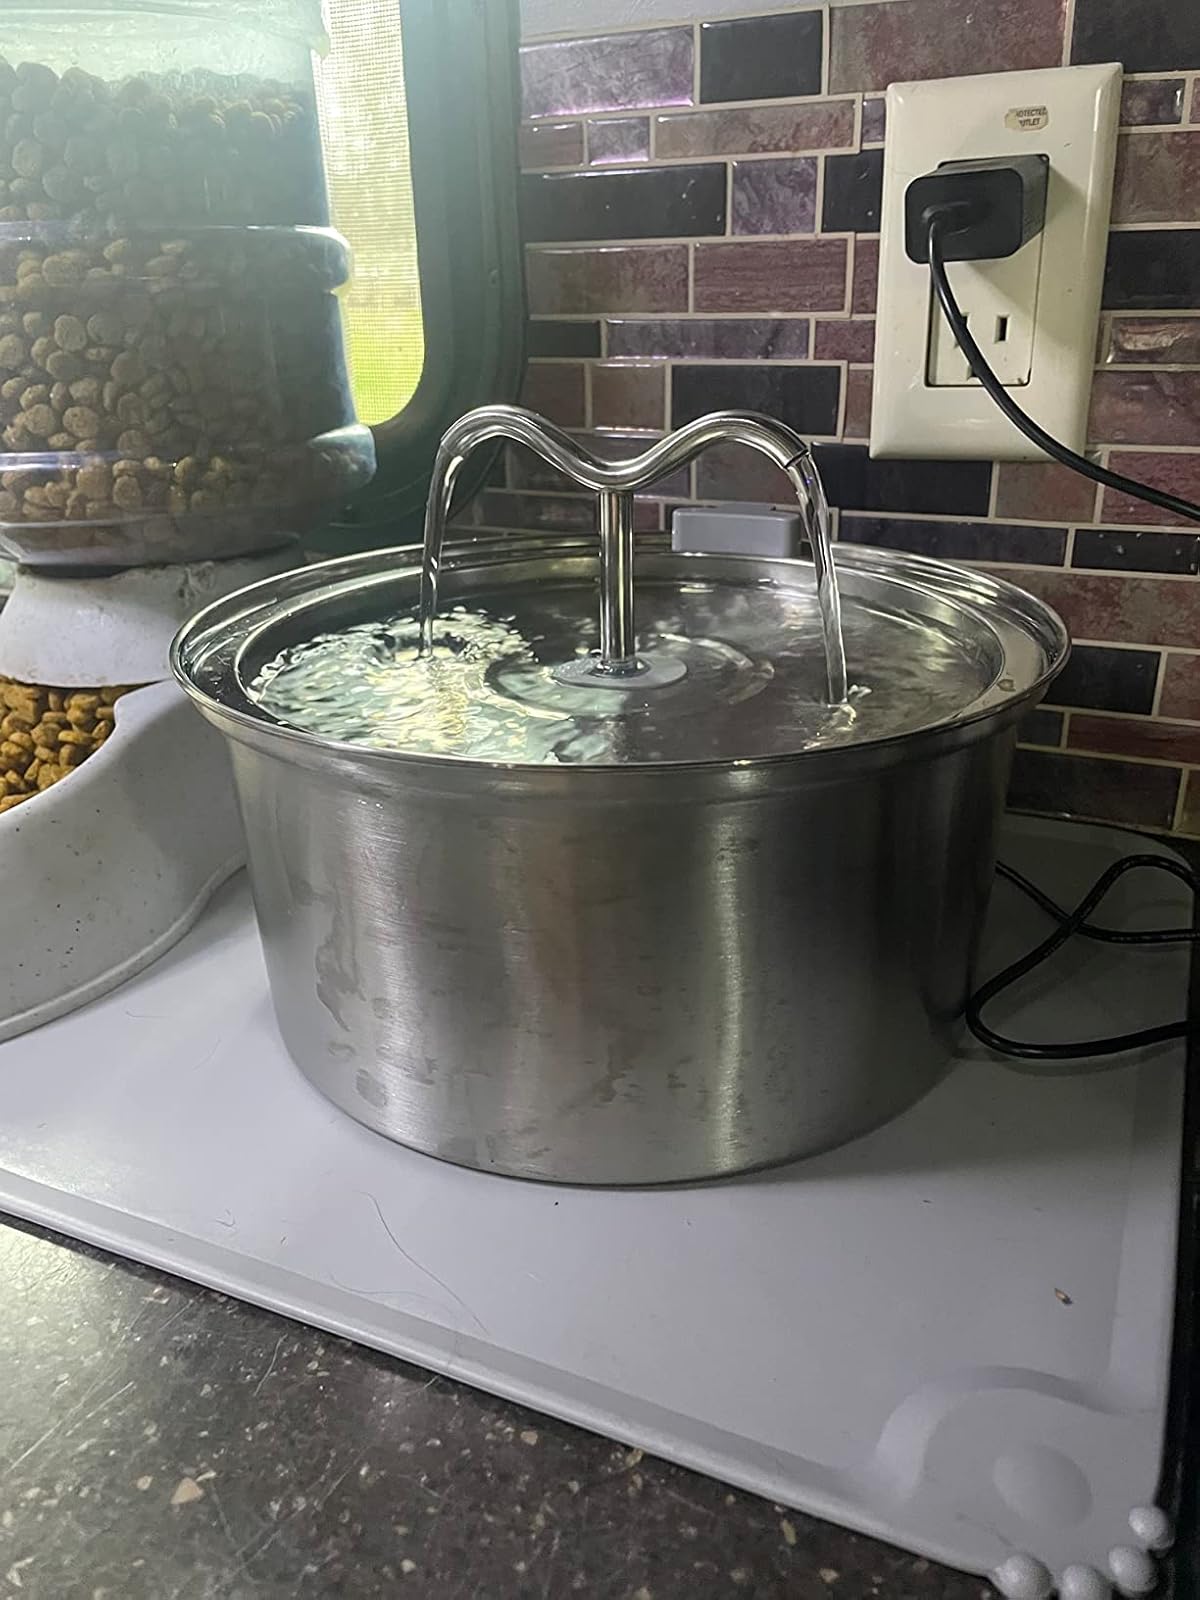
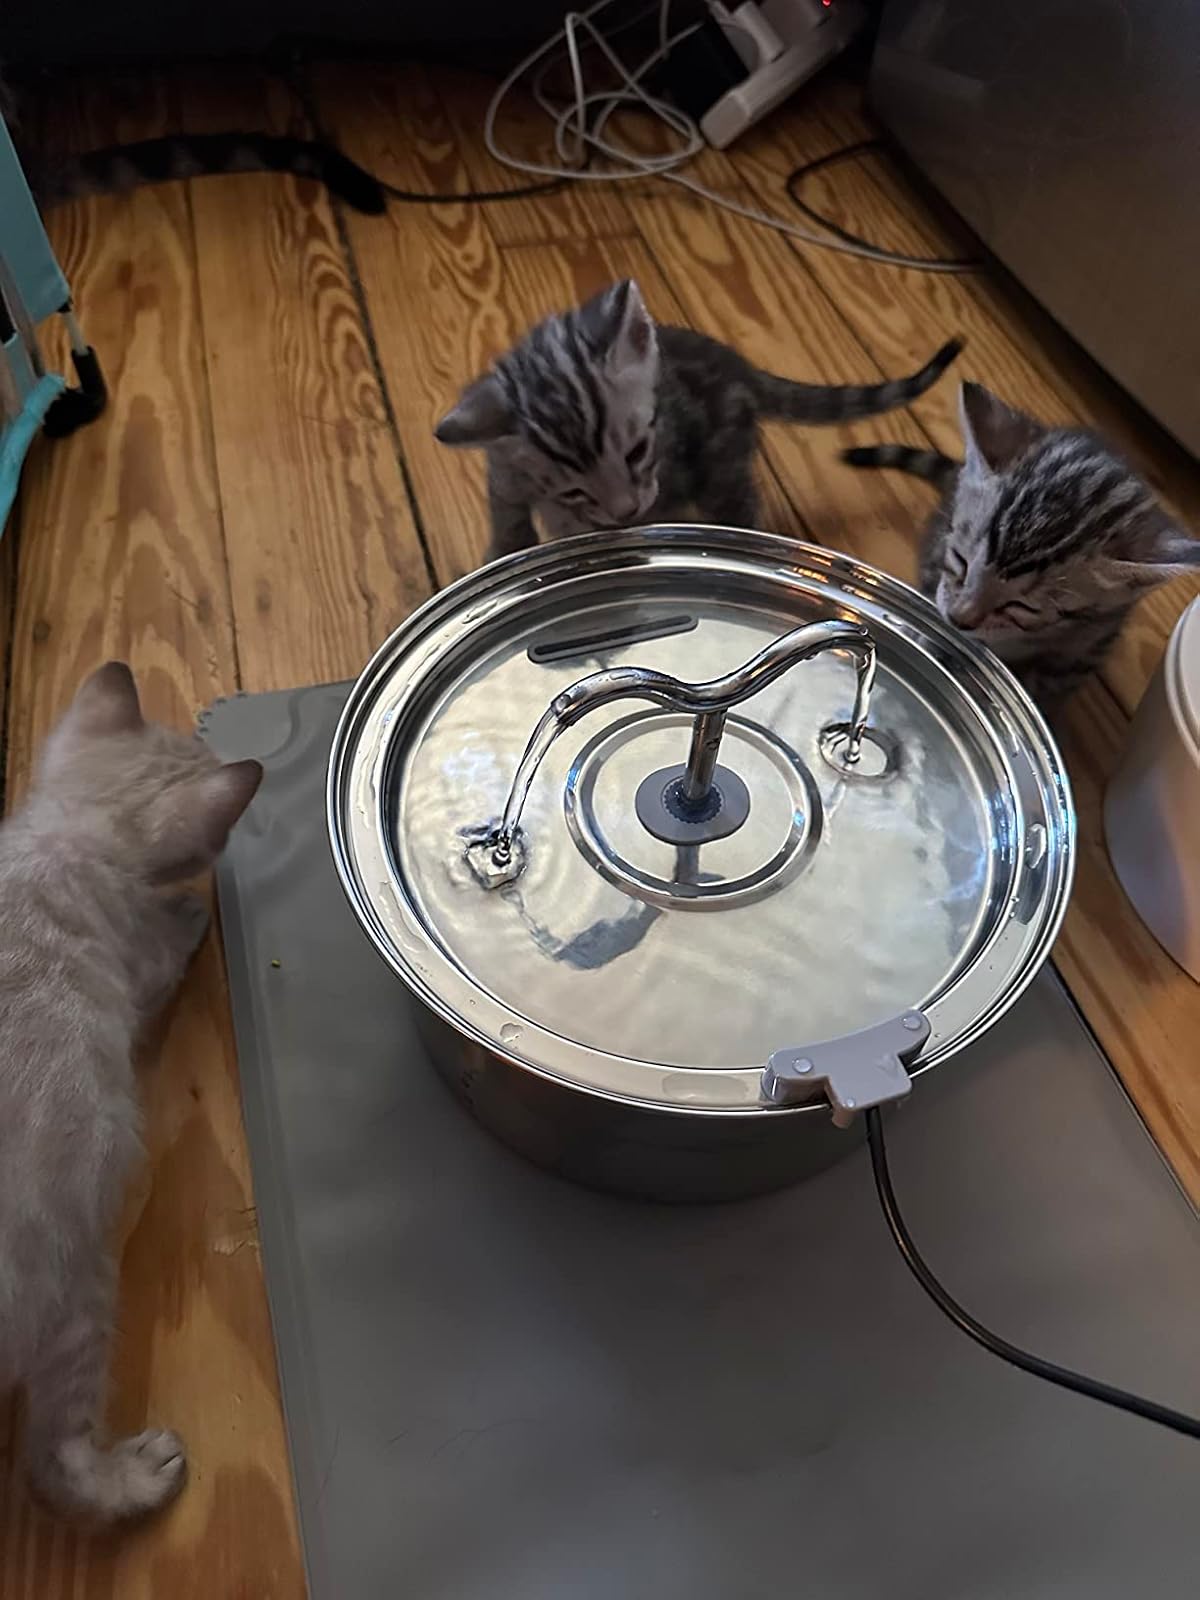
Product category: items_bowl
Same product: yes